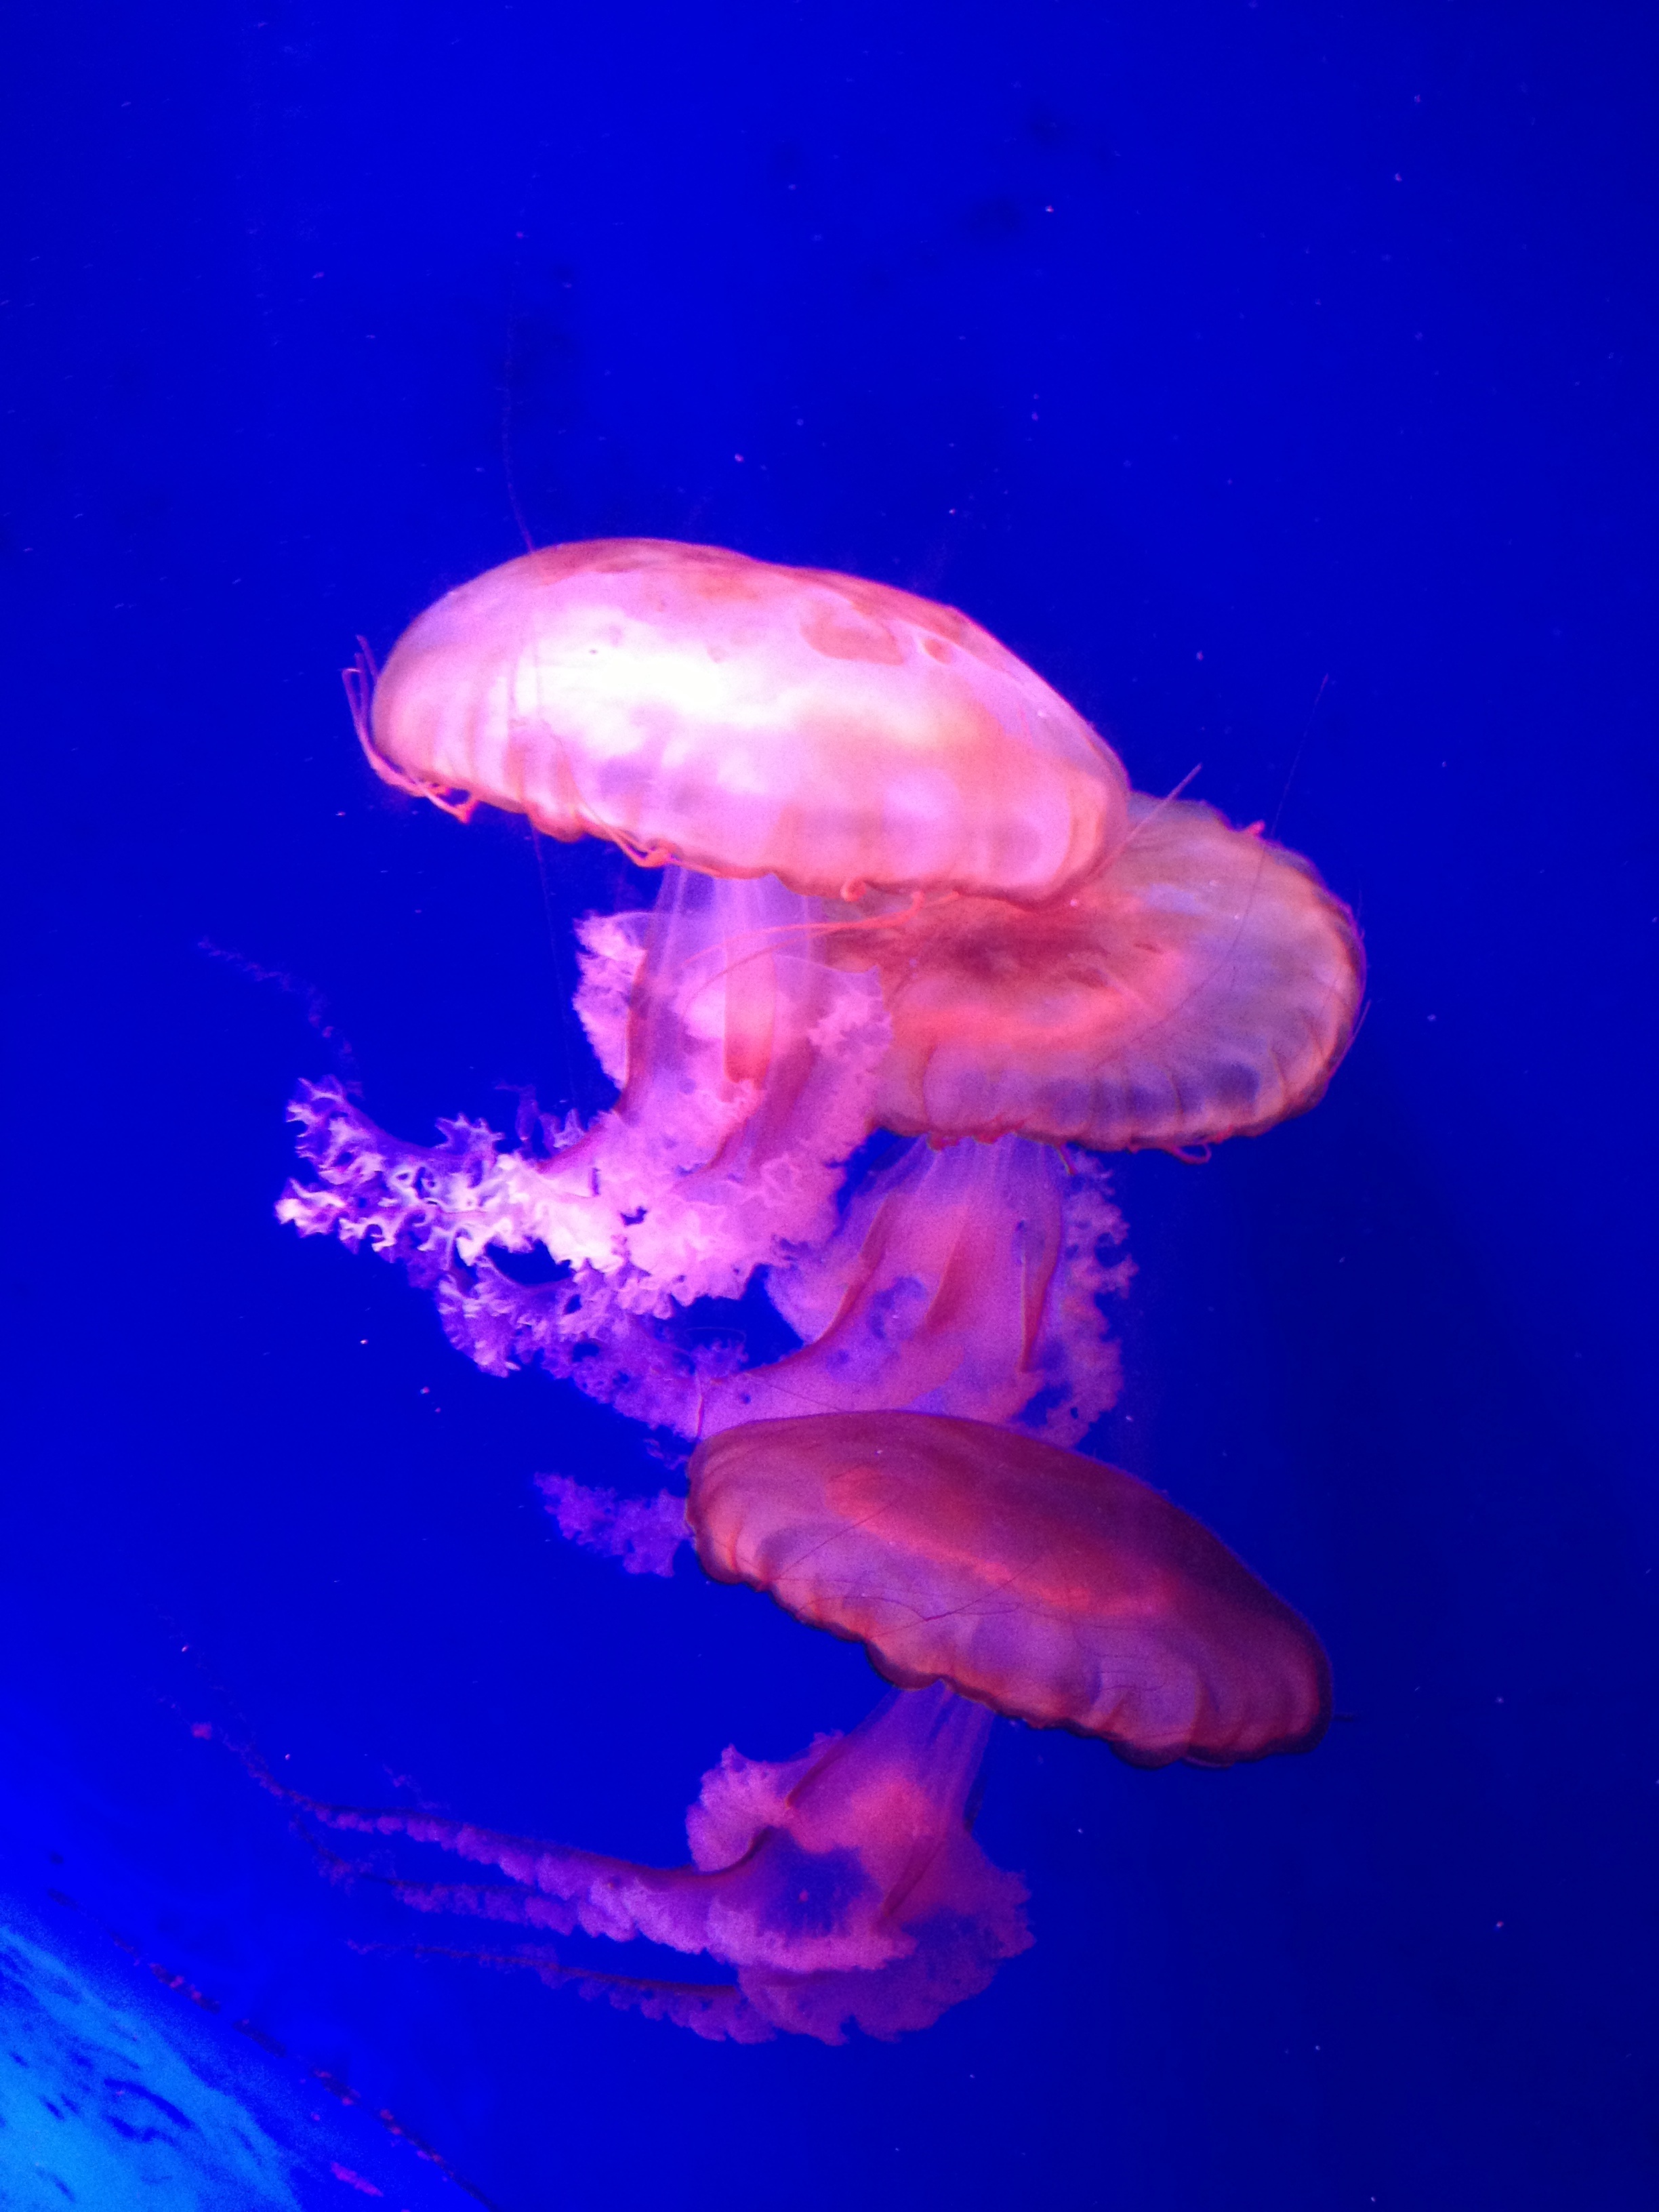
biology, jellyfish, blue, invertebrate, cnidaria, beautiful, organism, marine biology, marine invertebrates